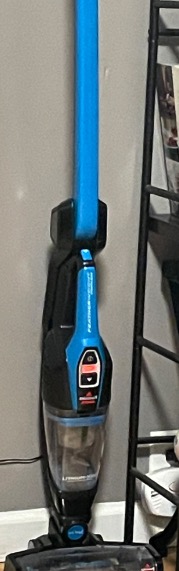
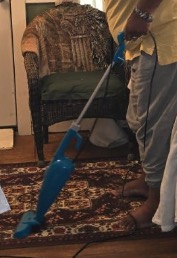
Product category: items_vacuum
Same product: no